Helena Modrzejewska Theatre

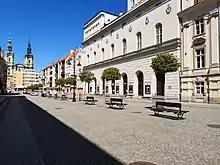
Helena Modrzejewska Theatre in Legnica

Since 1933, a permanent multi-departmental theater was opened in Liegnitz, headed by a commissary. Richard Rückert was the director of the theater from 1938 to 1943. During this time, both trivial farces and operettas were staged, as well as serious dramas and operas, including works by Wagner. Among the dramatic works, there was no shortage of works by Nazi supporters or German classics (Goethe, Schiller, Lessing), or contemporary works (such as Hauptmann's). Opera and theater came to an end in September 1944 with a majority of the actors being drafted into the military.